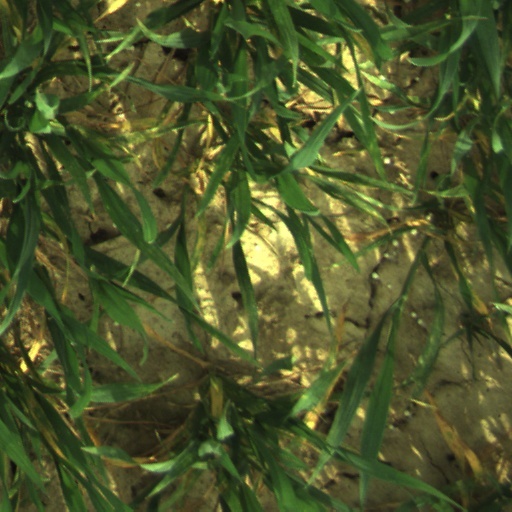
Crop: wheat